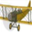
Label: airplane